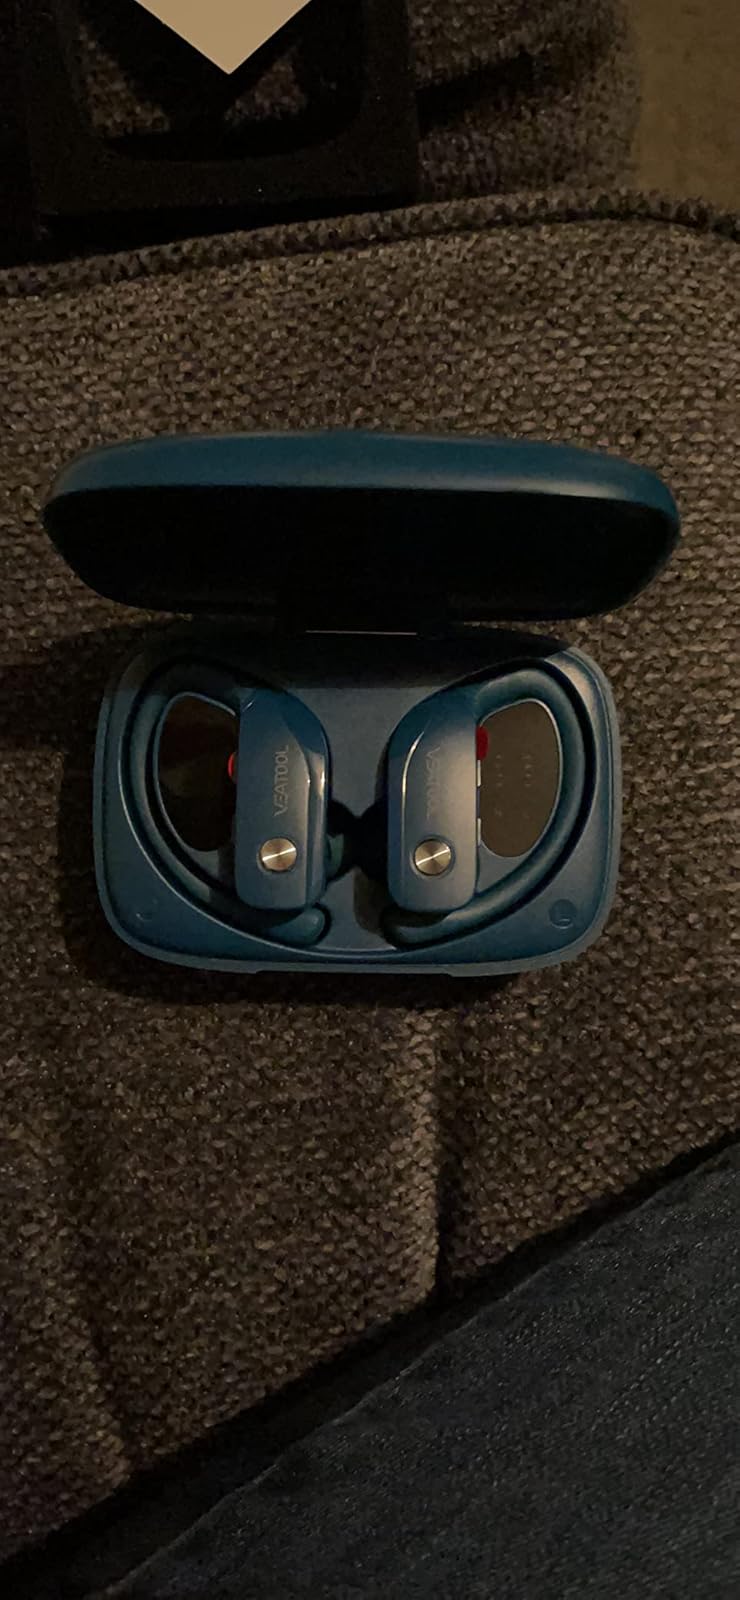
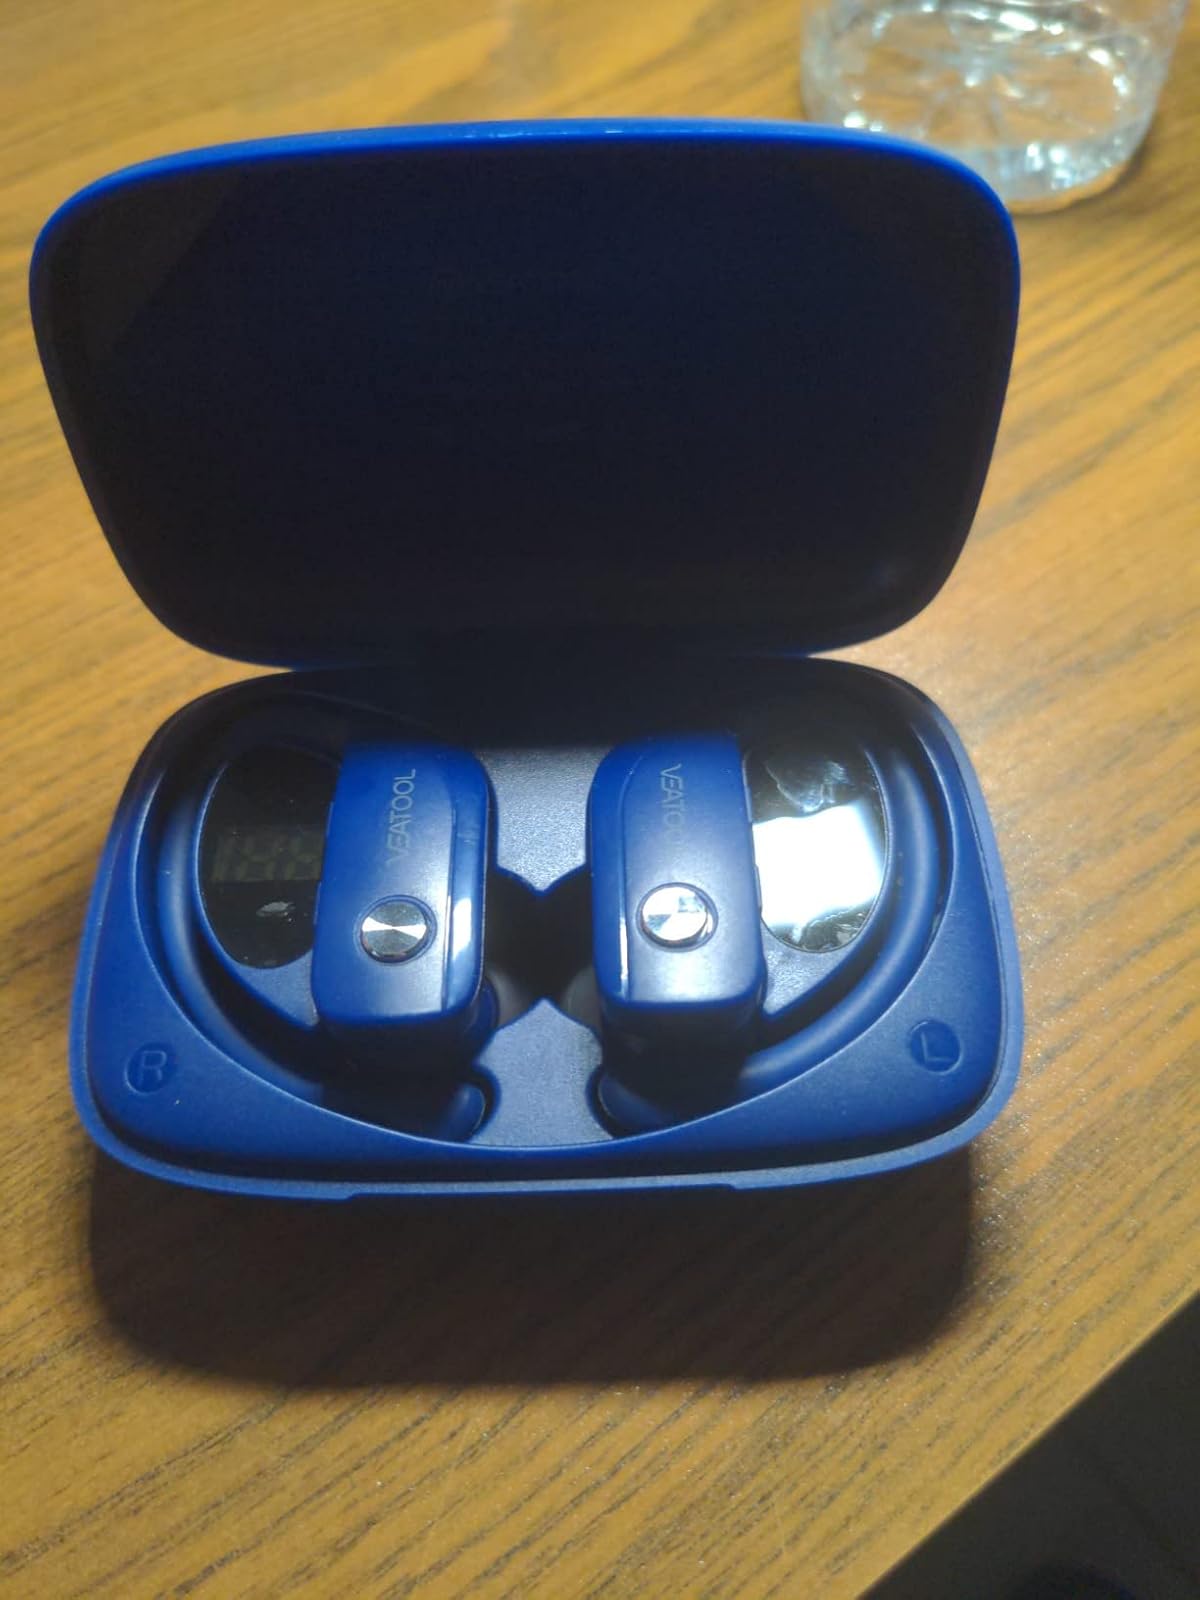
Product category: earbuds
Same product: no